Kanagawa-ku, Yokohama

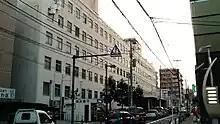
Kanagawa Ward Office

Kanagawa is located in eastern Kanagawa Prefecture, and northeast of the geographic center of the city of Yokohama.